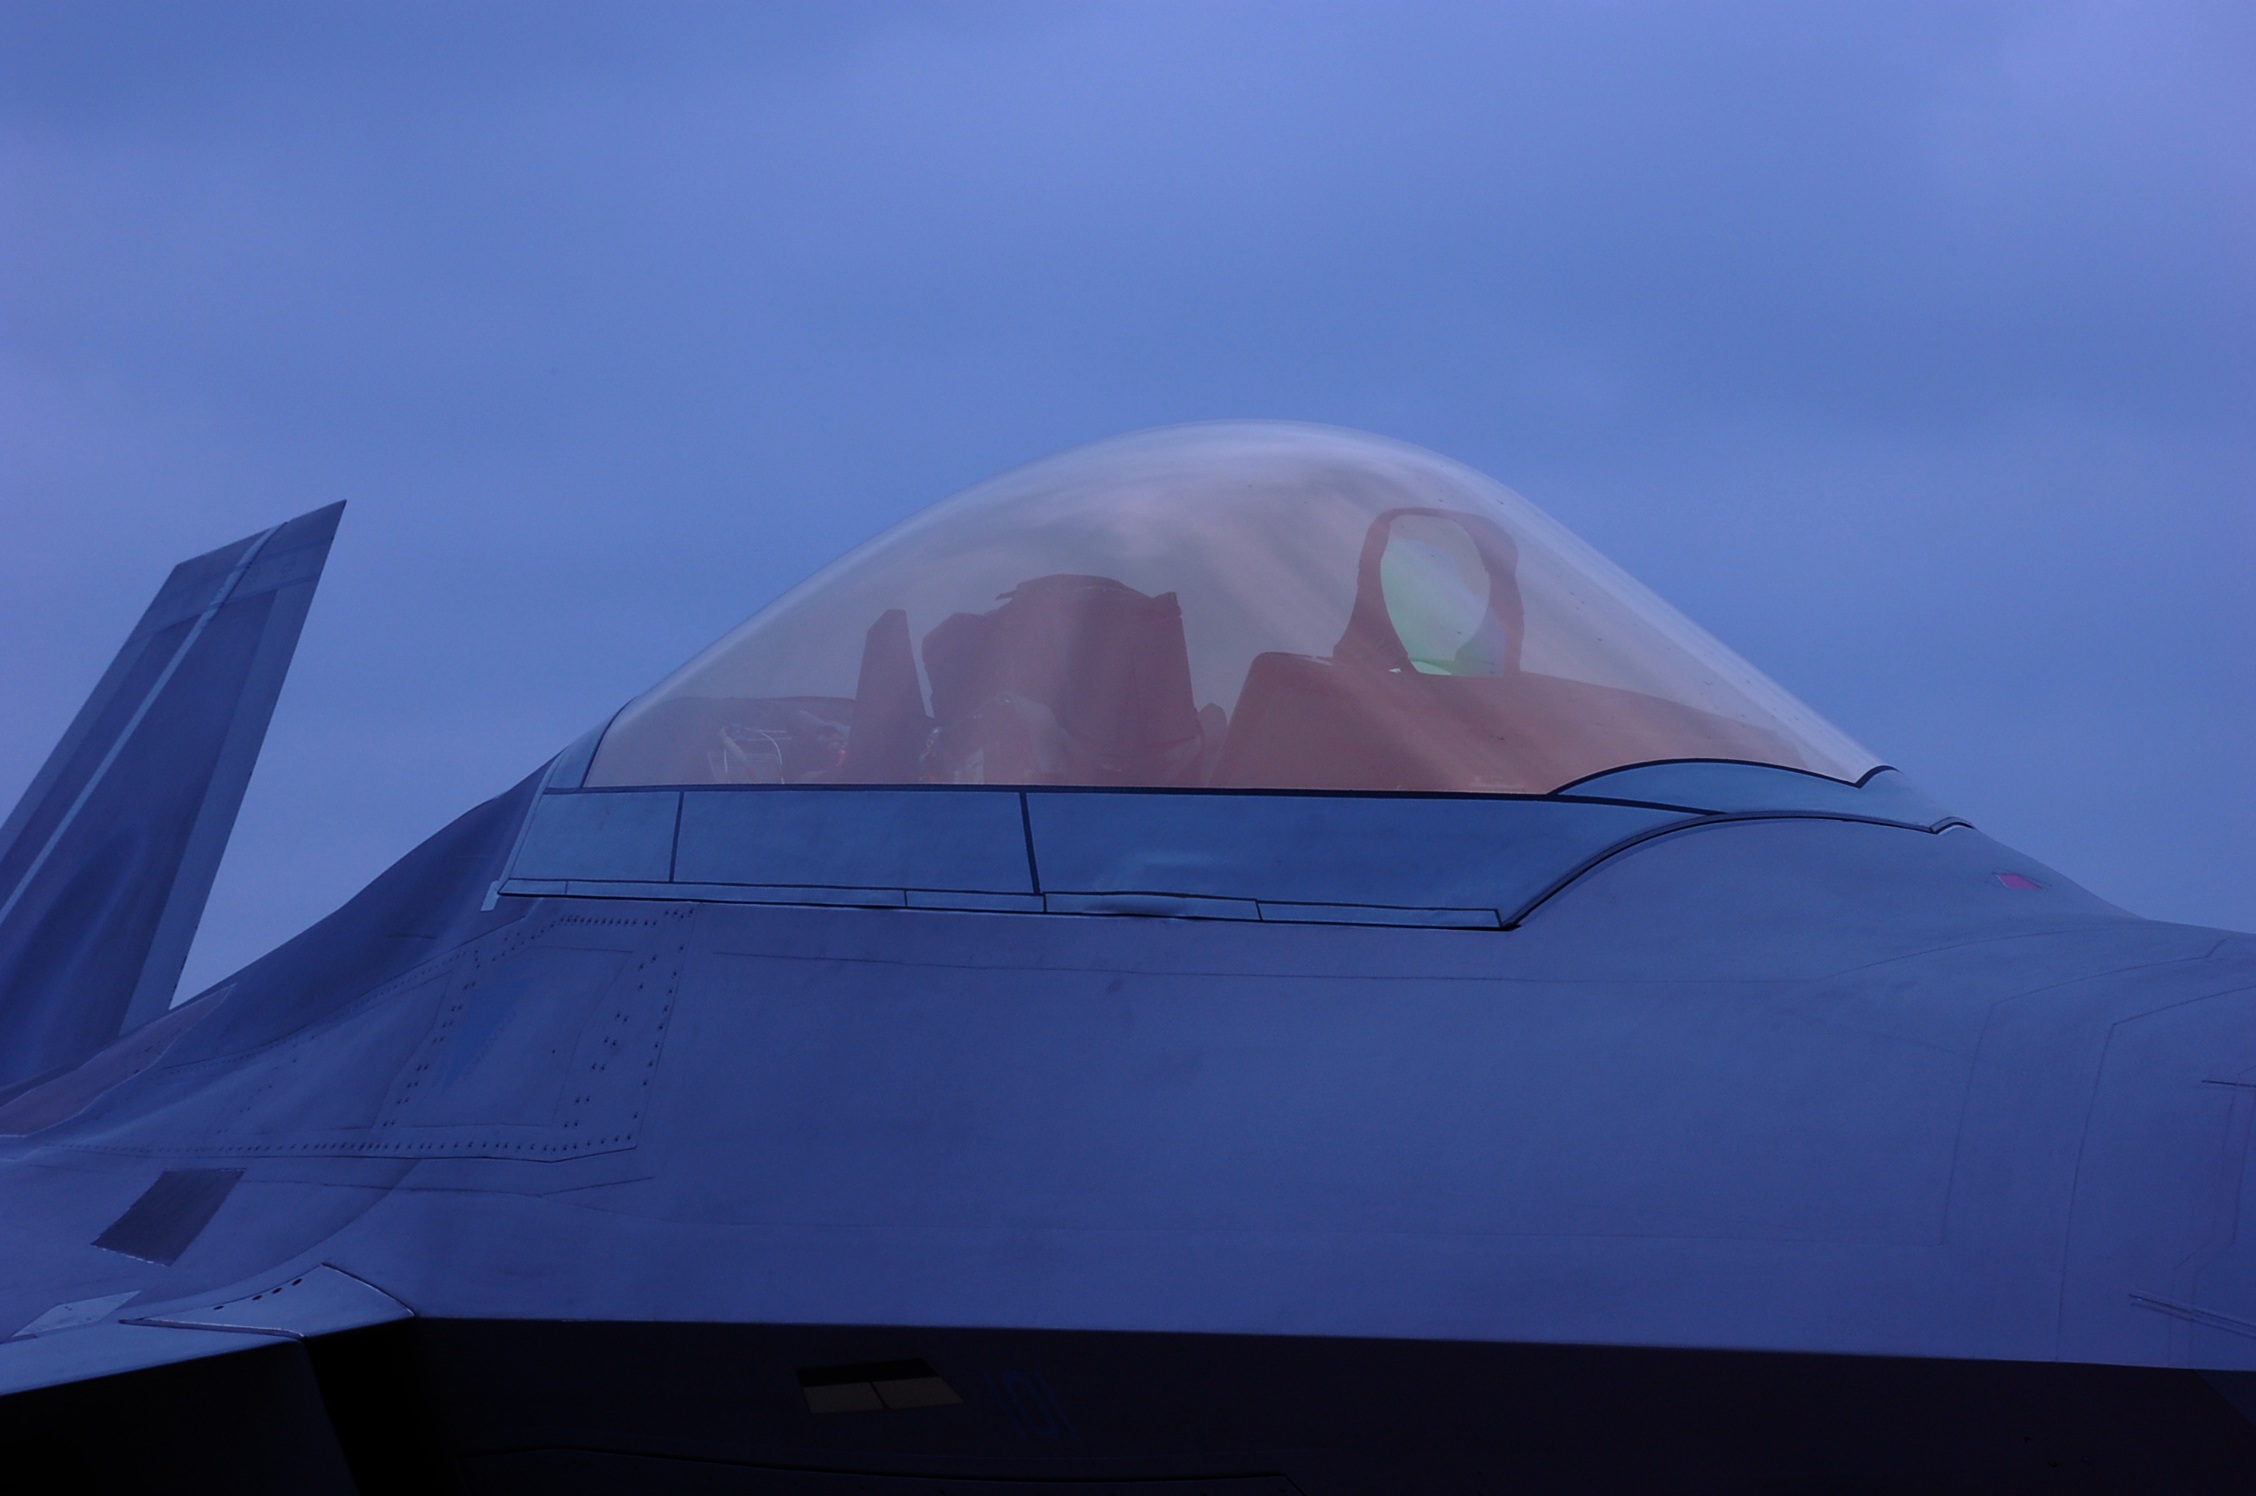
wing, sky, air, airplane, plane, aircraft, military, jet, reflection, vehicle, flight, blue, weapon, modern, raptor, iceberg, war, american, fighter, usaf, force, screenshot, stealth, supersonic, f 22, f22, atmosphere of earth